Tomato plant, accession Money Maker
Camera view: bottom (45 deg); turntable rotation: 30 degrees
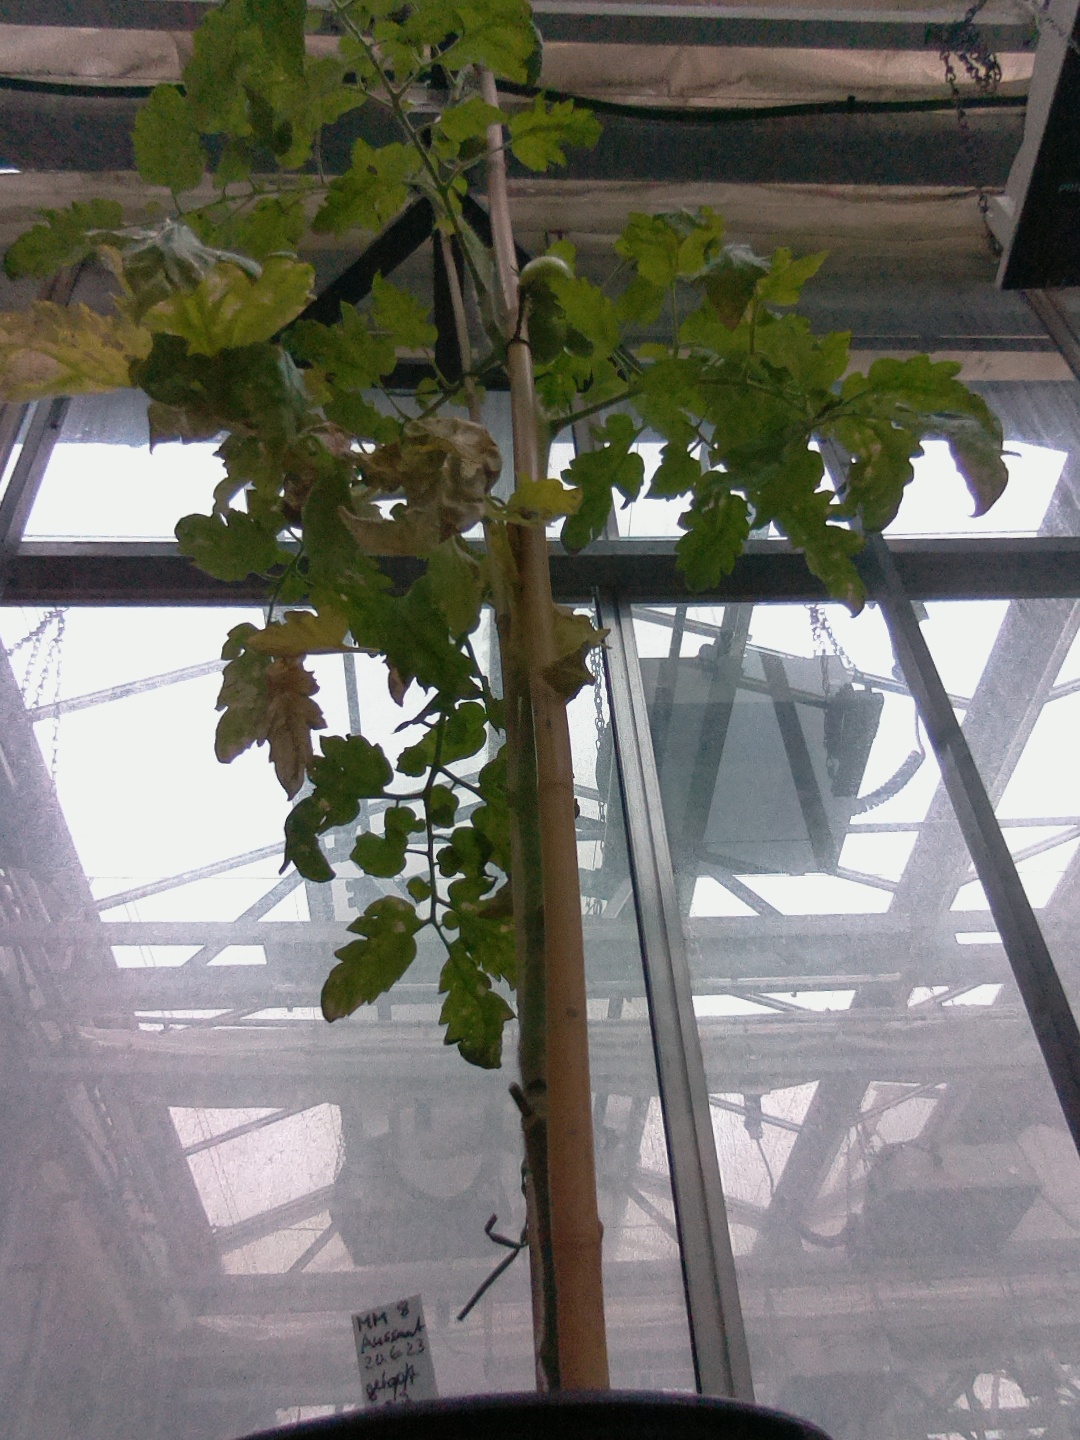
BBCH growth stage 76: 60%-70% of final fruit size